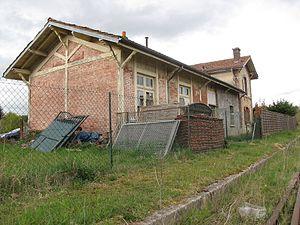
Ancienne gare de Château-Renard, maintenant une maison privée. Les rails sont encore à l'arrière de la maison.